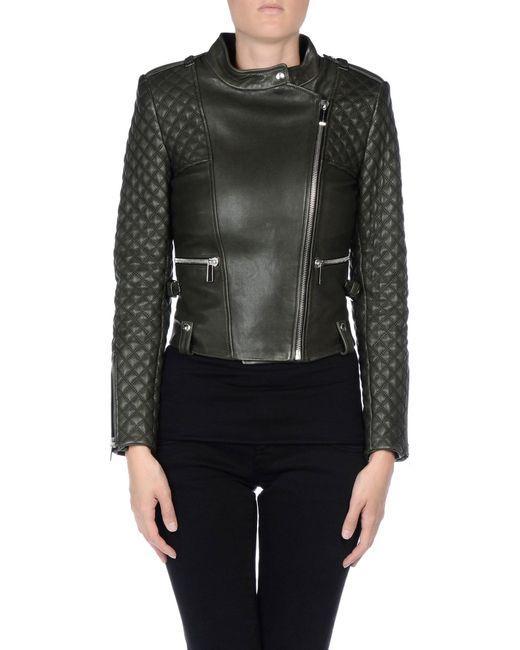
Damen taillierte grüne Lederjacke mit langen Ärmeln und schwarzer Baumwollhose